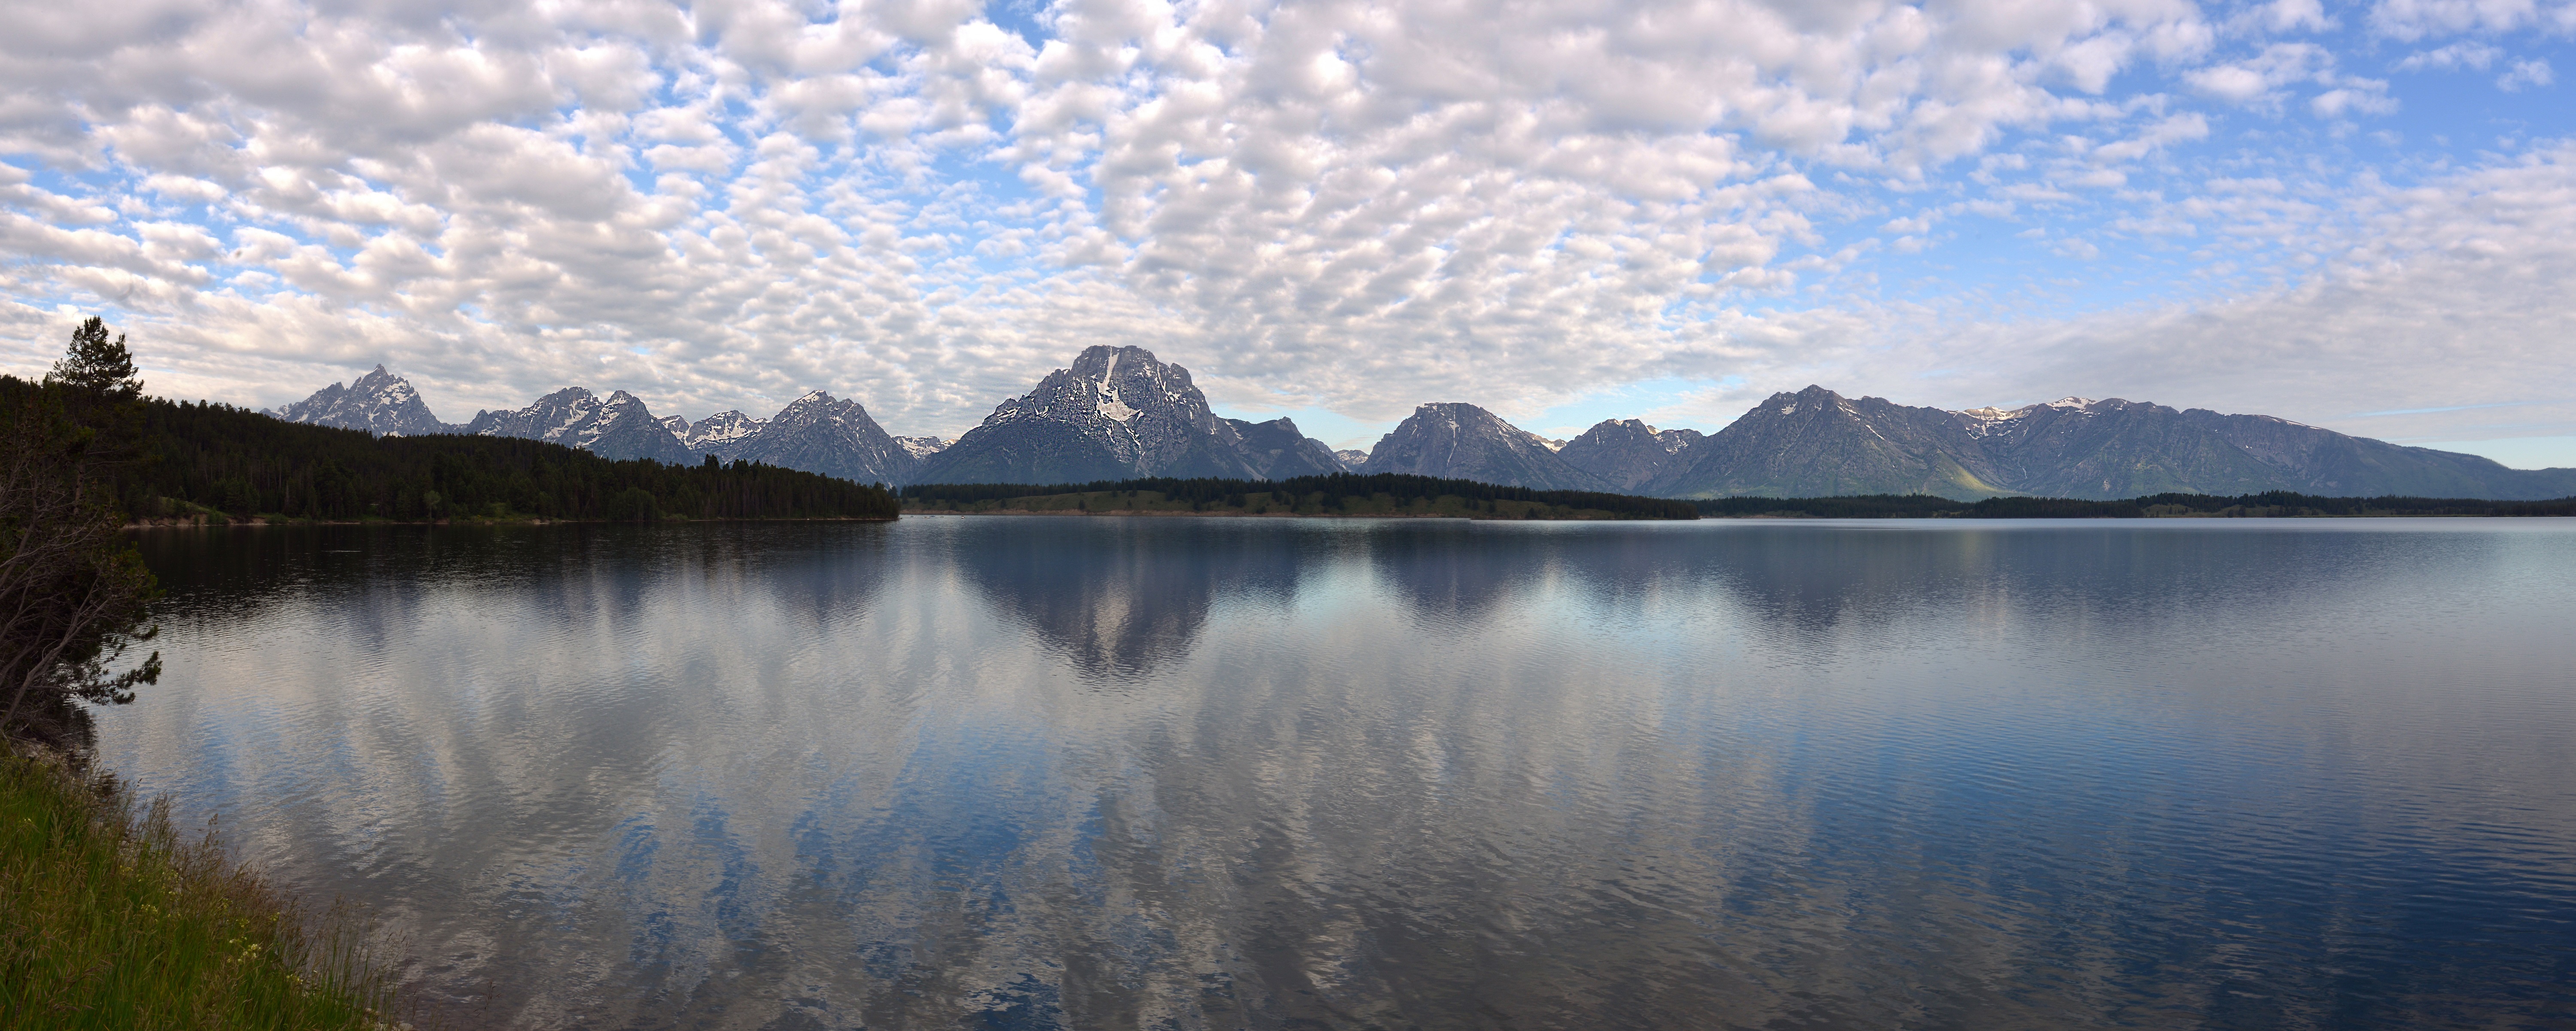
landscape, tree, water, nature, horizon, wilderness, mountain, winter, cloud, sky, morning, lake, river, mountain range, panorama, daytime, reflection, scenic, usa, calm, alpine, fjord, reservoir, highland, national park, outdoors, clouds, bank, mountains, alps, scene, fell, grand teton national park, loch, wyoming, tarn, meteorological phenomenon, mountainous landforms, water resources, mount scenery